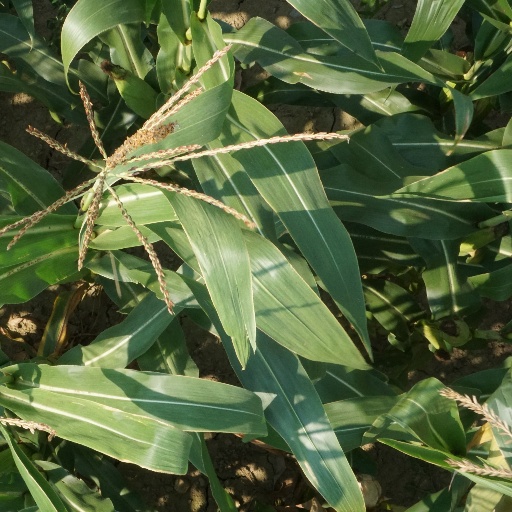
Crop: maize; corn